Paco Menéndez

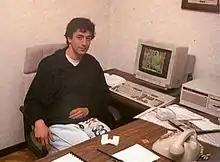
Paco Menéndez, 1989

Francisco "Paco" Menéndez (1965–1999) was a Spanish computer game programmer who wrote games for 8-bit computers. His most famous work is "La abadía del crimen", which is regarded as one of the best games made for the ZX Spectrum.